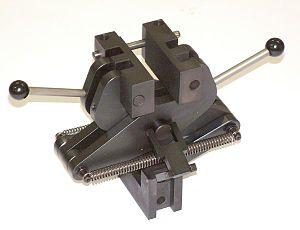
tenaille pour essais de matériaux dans l'essai de traction